Six Flags & Texas Railroad

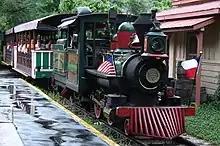
The Green Train "General Sam Houston", 2-4-2

Both locomotives on the Six Flags & Texas Railroad were originally built at the turn of the century for the Enterprise sugar cane plantation in Louisiana. Engine #1, known as the "Green Train" (due to its color scheme) or the "Mary Ann," was built in 1901 by the Cooke Locomotive and Machine Works, which later became part of the American Locomotive Company (ALCO). The smaller engine #2, known as the "Red Train" or "Lydia," was created for the plantation in 1897 by H.K. Porter, Inc.